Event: Nepal Earthquake
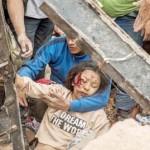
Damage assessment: damage